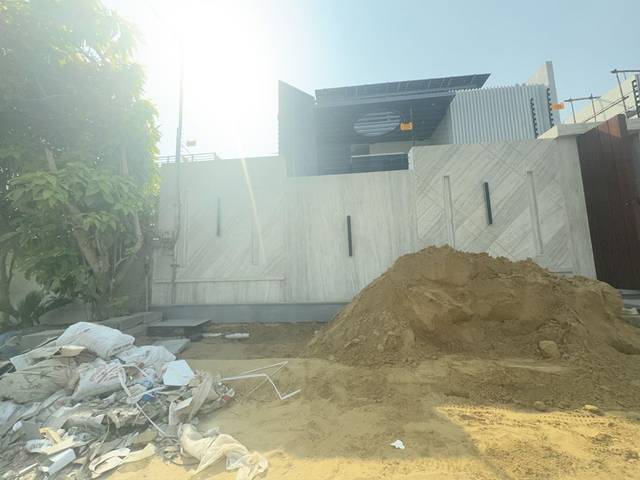
Region: Pakistan
Coordinates: 24.811, 67.056